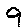
Label: 9